Columbia Metropolitan Airport

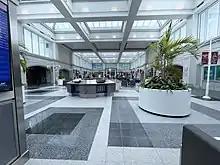
Inside the airport looking toward TSA security

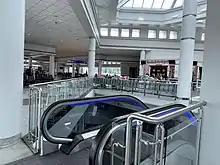
Inside the airport beyond TSA security

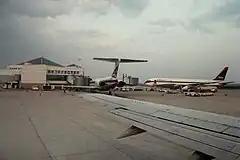
Columbia Metropolitan Airport 1998

Before World War II, Columbia's main civil airport had been Owens Field. However, its location near downtown made expansion impossible. Accordingly, in 1947, most frontline passenger service relocated to Lexington County Airport, which was renamed Columbia Metropolitan Airport. The city of Columbia built a new terminal at the airport in the early 1950s. It burned down, and a new one was built in its place.